Spring Lake Regional Park

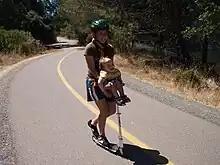
The trails circling the reservoir attract hikers, bikers, and equestrians.

Spring Lake is used by hikers, joggers and strollers. Trails connect to neighboring Howarth Park and Annadel State Park, creating an outstanding recreational facility. Bird-watchers use these trails to observe geese, egrets, herons, hawks, woodpeckers, jays, warblers, and sparrows on the reservoir and in the surrounding woodlands.